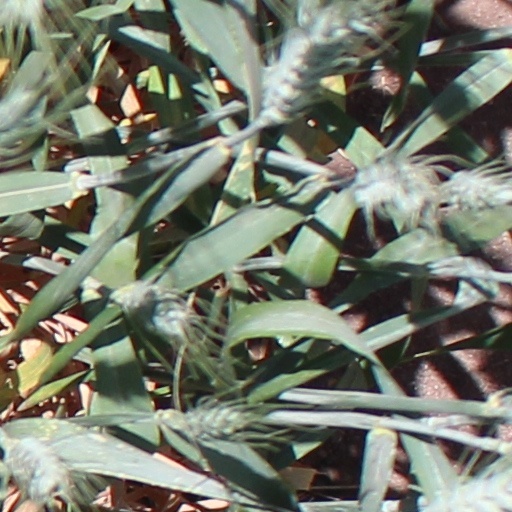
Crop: wheat